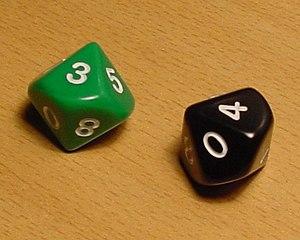
Une paire de dés à dix faces Español: Un par de dados de diez caras
Le Système 4C est un rétroclone des règles du jeu de rôle Marvel Super Héros ; les règles sont mécaniquement très semblables mais avec des simplifications et des changements formels dans le nom des traits des personnages, la forme des tables de résolution, etc.